Intermediate moisture food

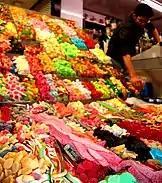

Cakes are considered to be intermediate moisture foods because of their moisture content (18-28%), and have low enough water activity that preserve the safety and quality. Some examples of baked goods and confectionery that come under this category are fruit cakes, pie fillings, candies, marshmallows, jams, pizza crust. Tutti Fruiti is a candy-like product that can be made from a variety of fruit, most commonly papaya. Raw pieces of unripe papaya are boiled and layered with sucrose until reaching 68 degrees brix. The solution is then air dried until a moisture content of 25.7% is reached.